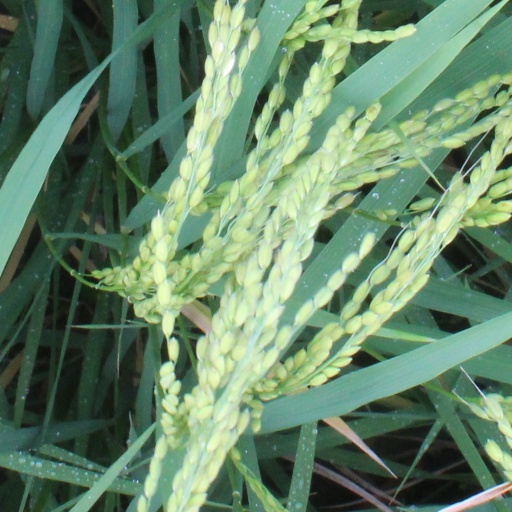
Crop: rice